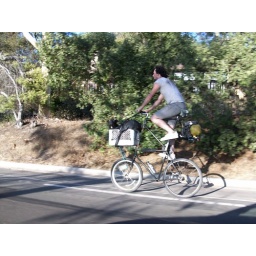
Guy on double decker bike with dog in basket in Del Mar